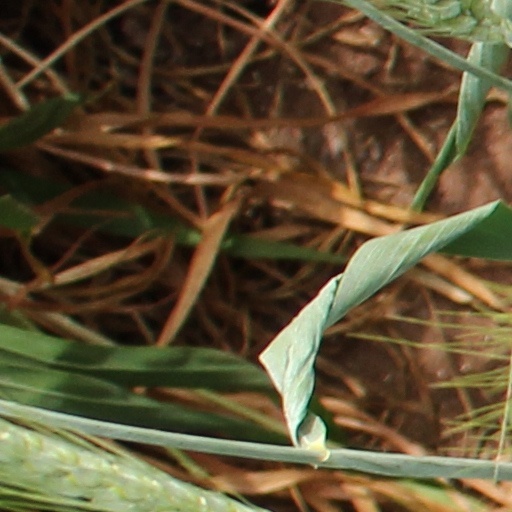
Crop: wheat